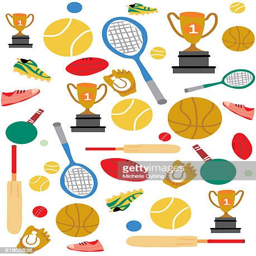
a pattern of sports equipment and trophies